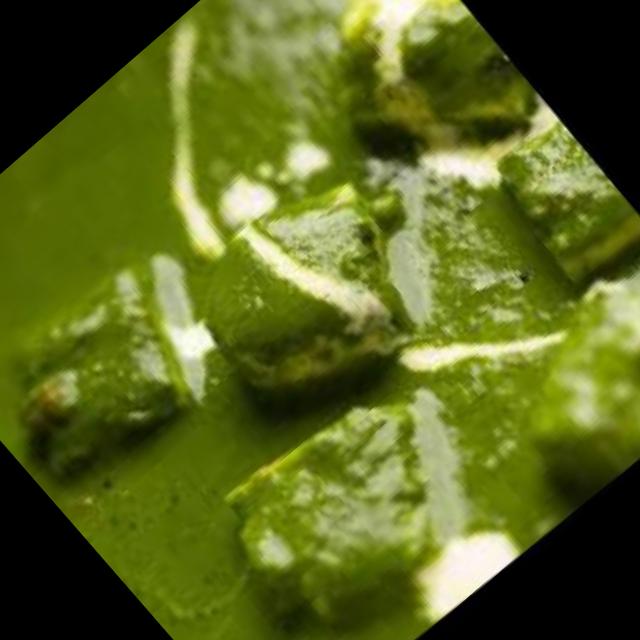
Dish: palak_paneer